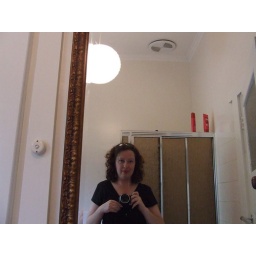
In the mirror, trying to look cute. Scuse the bathroom, it's the only mirror in the house at the moment